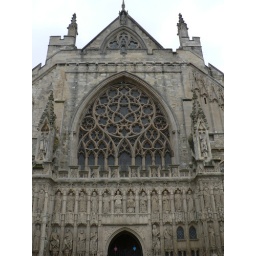
The Great West door surrounded by a carved stone screen. For greater detail see larger image.